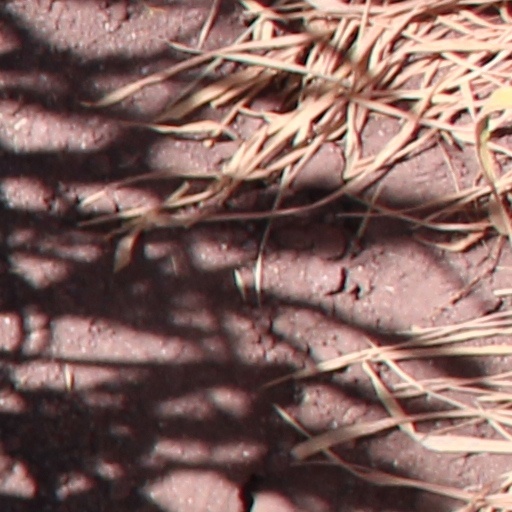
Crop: wheat